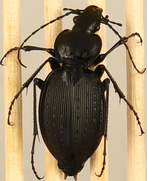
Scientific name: Carabus goryi
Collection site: Great Smoky Mountains National Park NEON (GRSM), plot GRSM_022